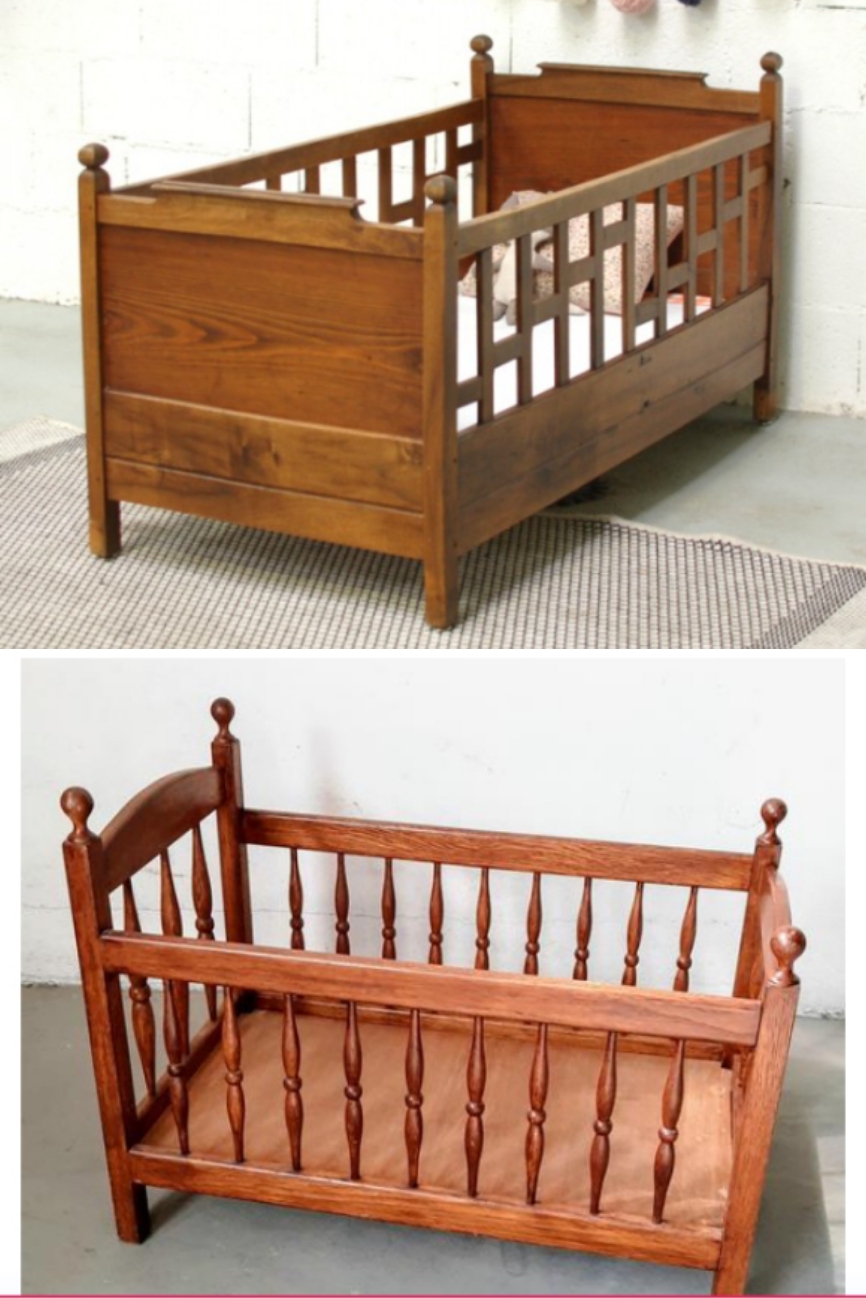
Lii nag lal la ; lalu dénk. Di lalu xale Tubaab di ko wax "berceau". Bee jiitu nag lal nanu si darab bu weex teg ci njegeñaay bu weex waaye bi ci des teguñu ci dara. Lal bi rekk lañu teg noonu.